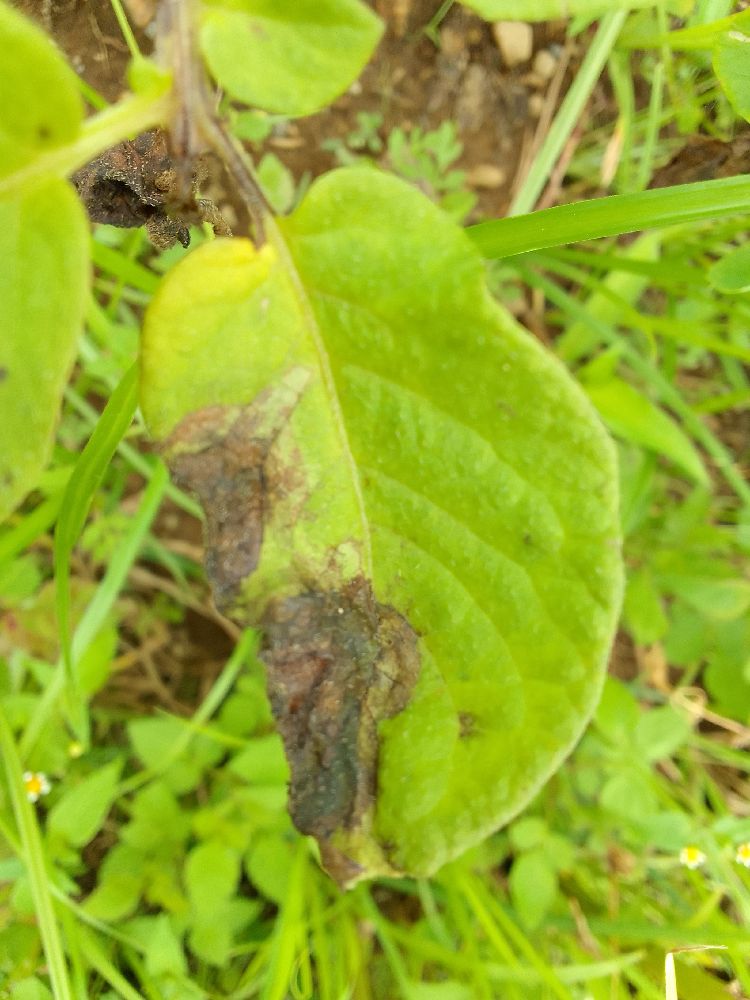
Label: Late blight